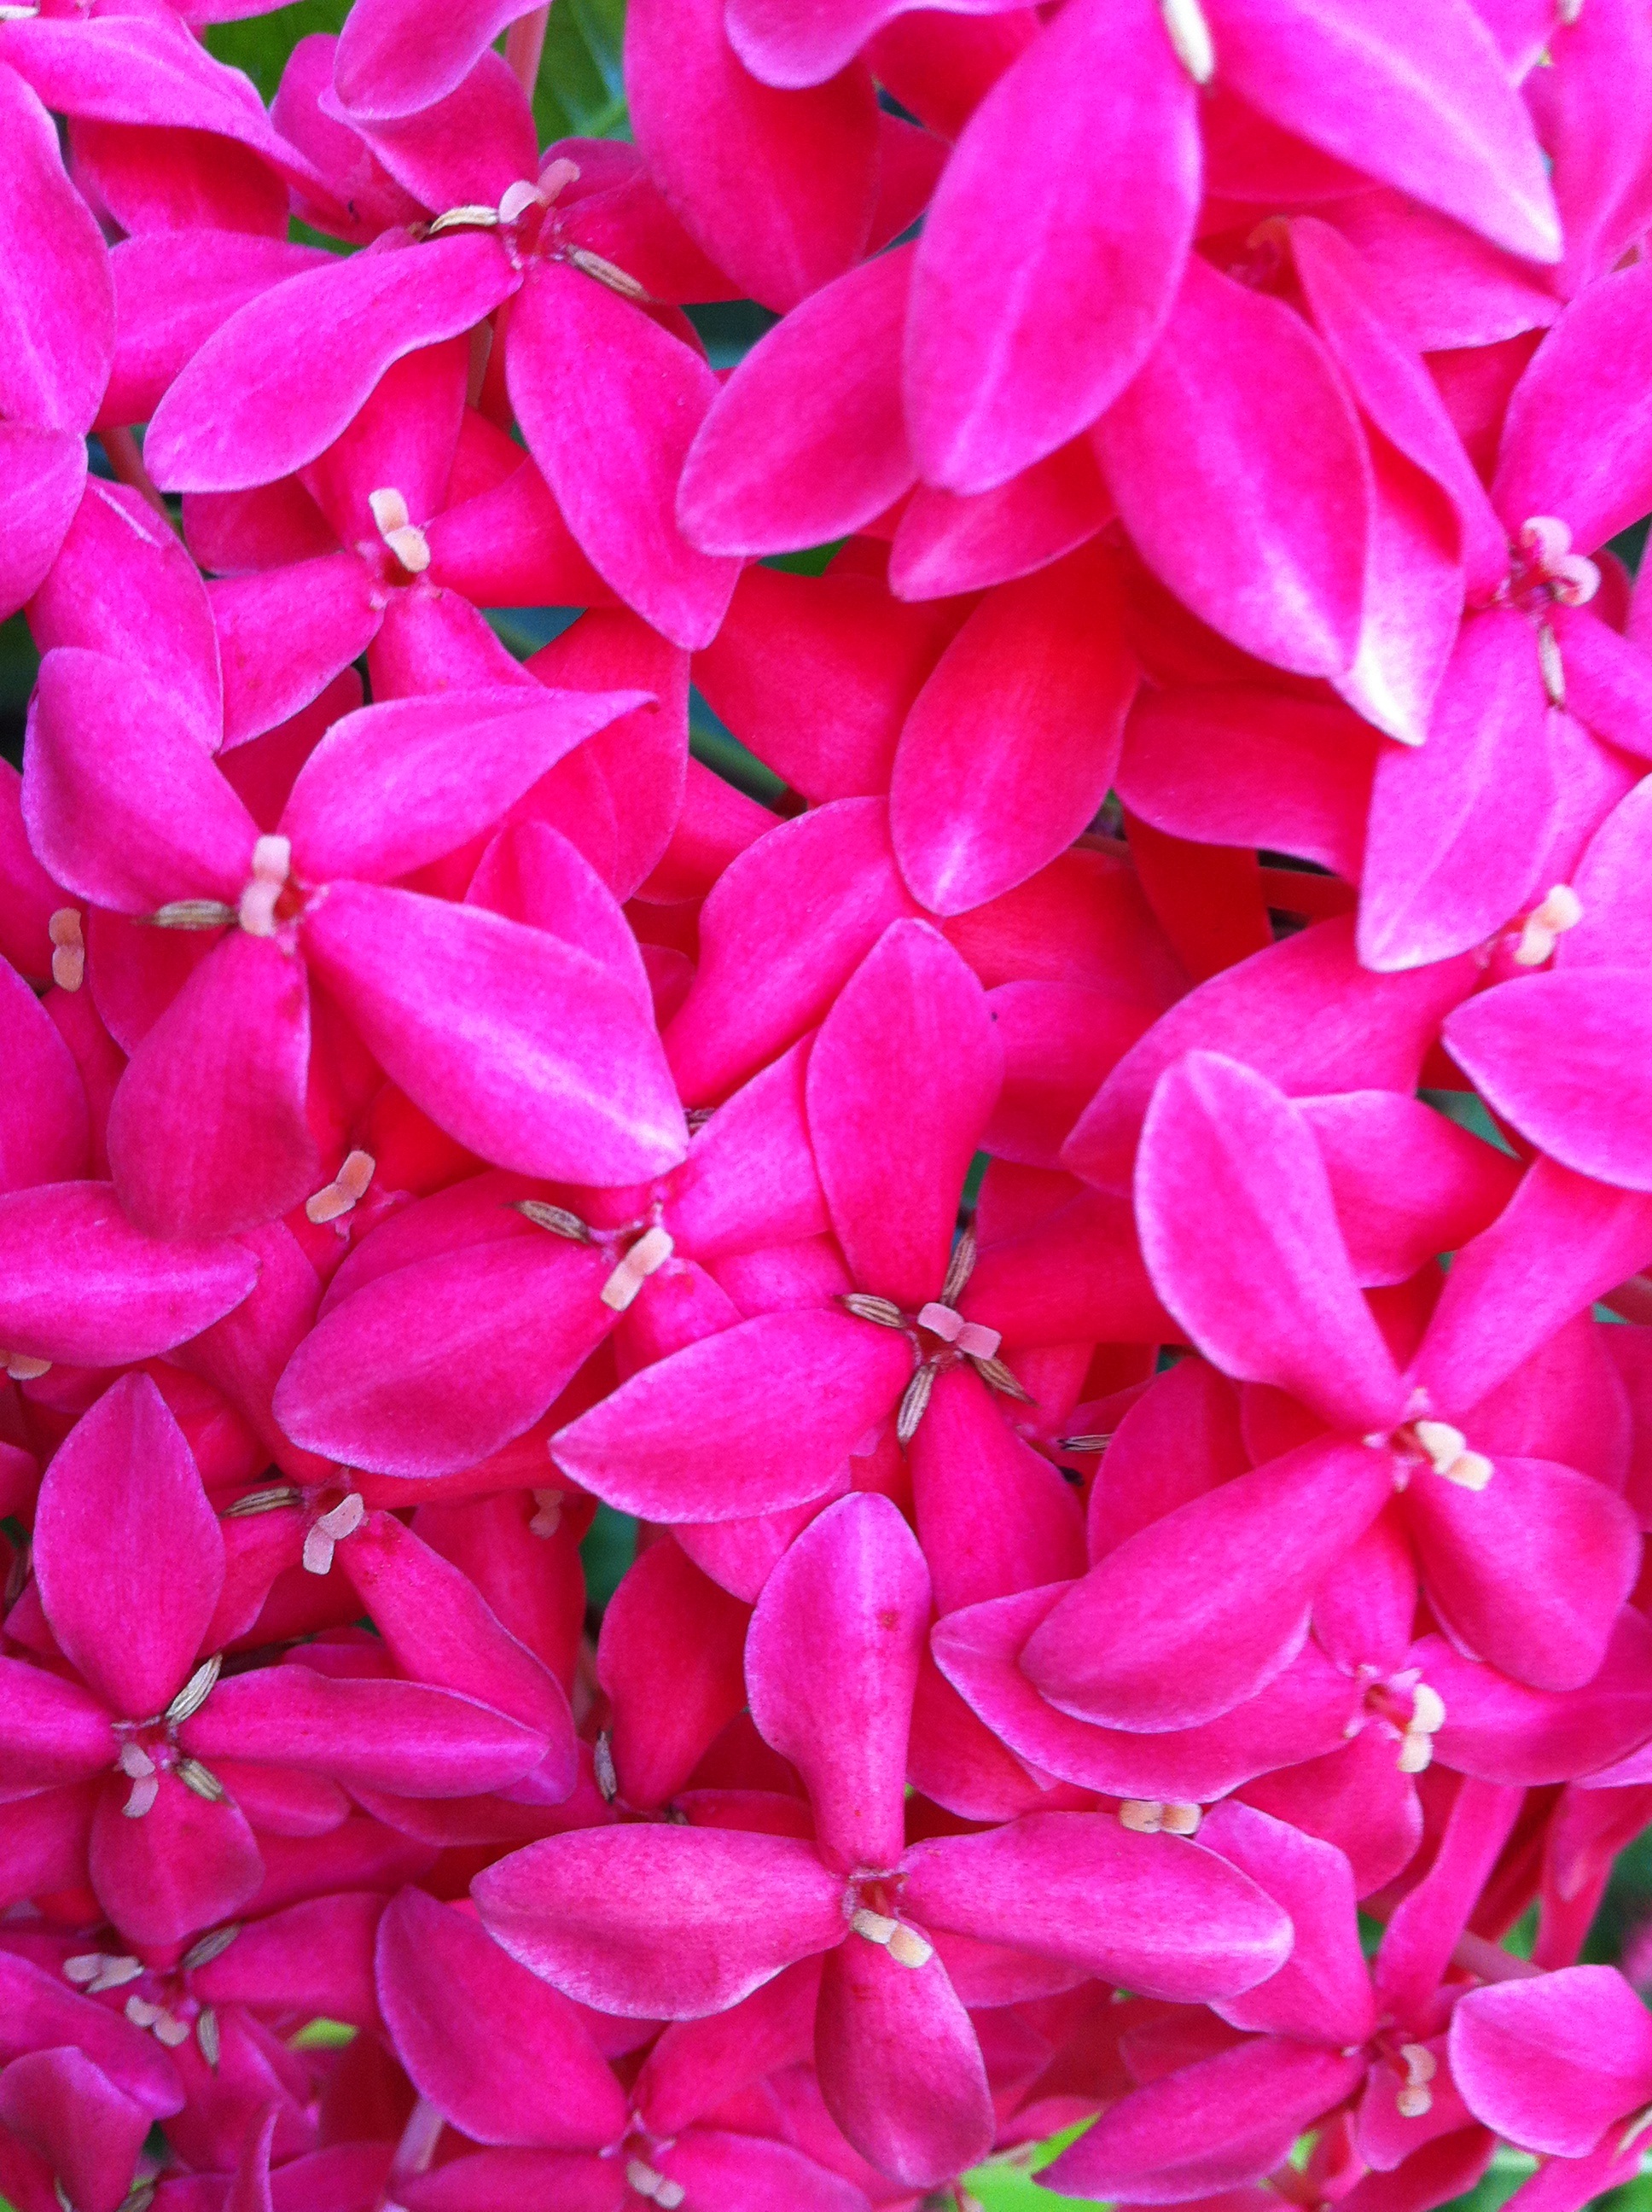
nature, plant, flower, petal, floral, fresh, pink, flora, petals, flowering plant, land plant